Sarla Ek Koti

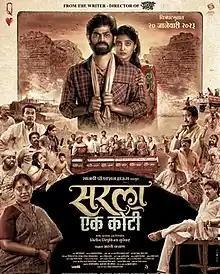
Theatrical release poster

Sarla Ek Koti is a 2023 Indian Marathi-language drama film directed by Nitin Supekar and produced by Sanvi Production House. It stars Onkar Bhojane, Isha Keskar, Chhaya Kadam. The film was theatrically released on 20 January 2023.